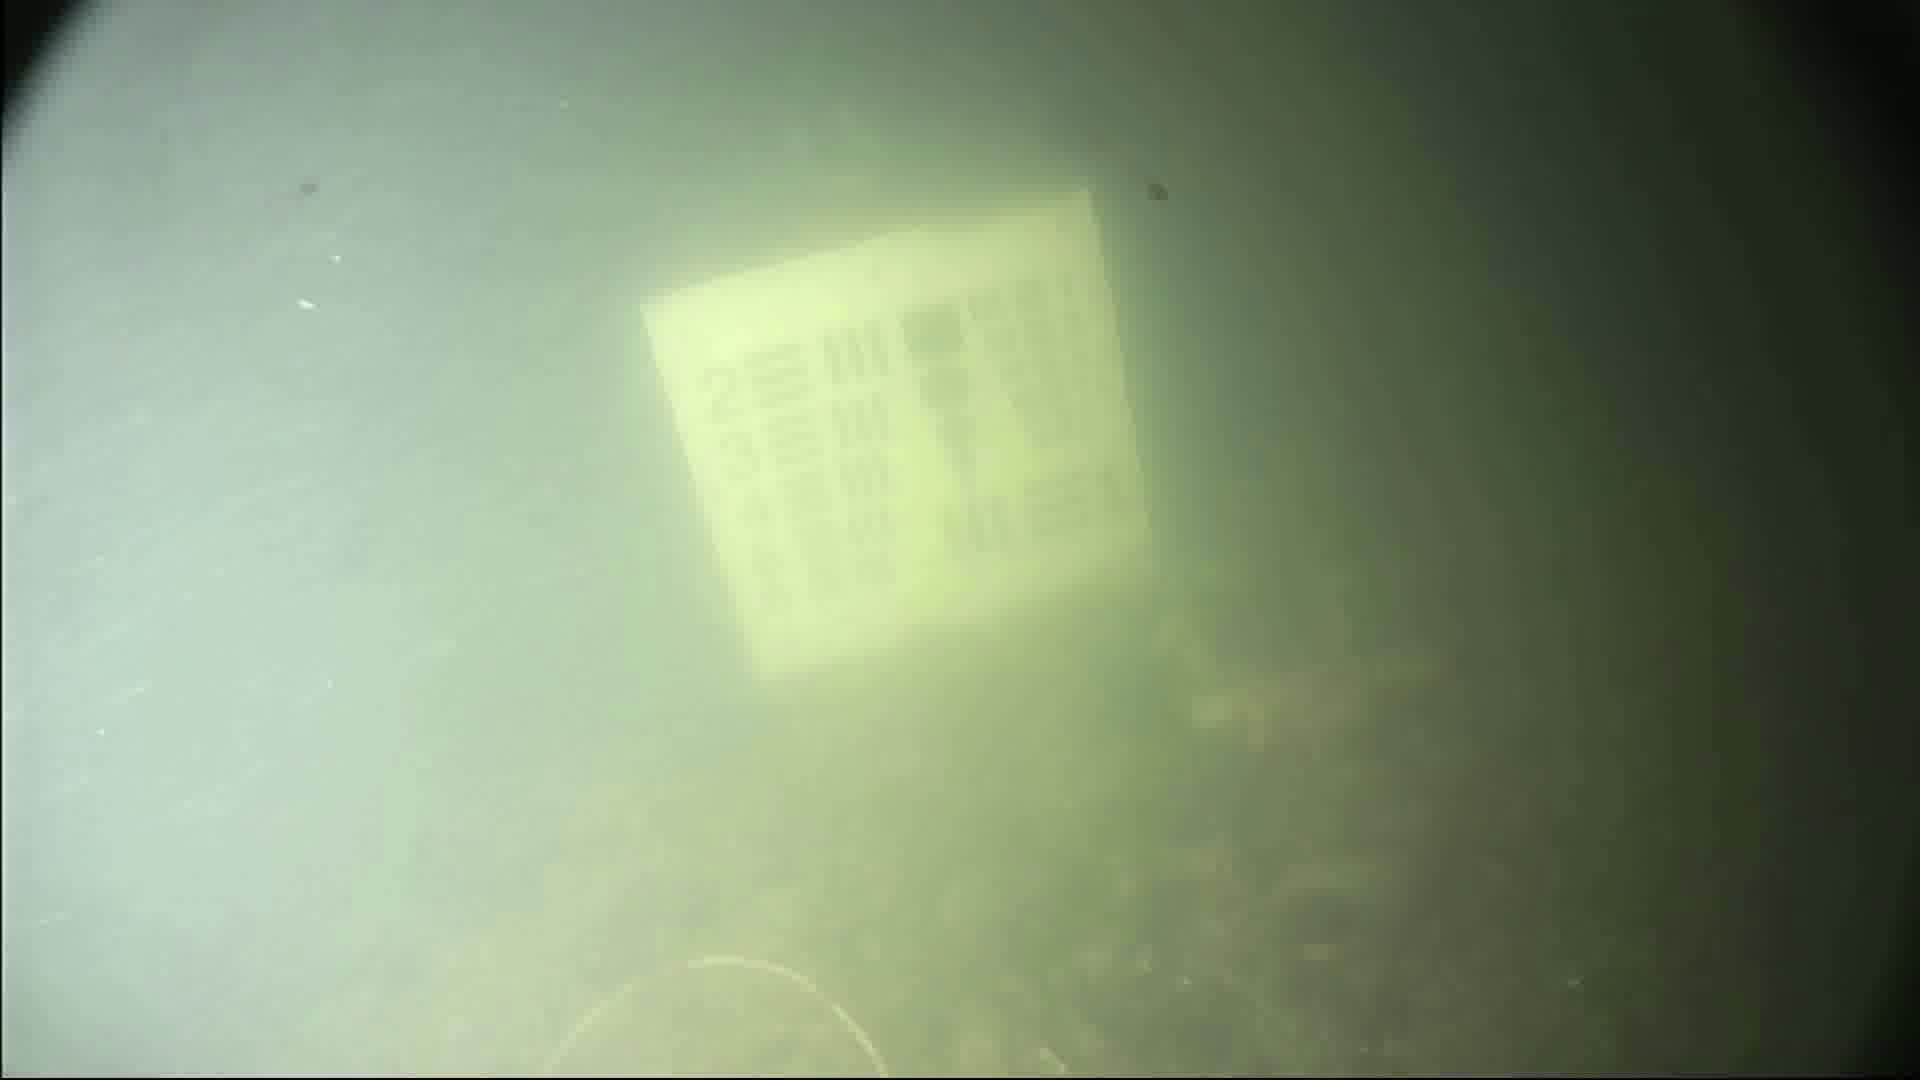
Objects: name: fish